Al Gore

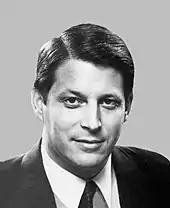
Gore during his congressional years

During his time in Congress, Gore was considered a "moderate" once referring to himself as a "raging moderate" opposing federal funding of abortion, voting in favor of a bill which supported a moment of silence in schools, and voting against a ban on interstate sales of guns. In 1981, Gore was quoted as saying with regard to homosexuality, "I think it is wrong", and "I don't pretend to understand it, but it is not just another normal optional life style." In his 1984 Senate race, Gore said when discussing homosexuality, "I do not believe it is simply an acceptable alternative that society should affirm." He also said that he would not take campaign funds from gay rights groups. Although he maintained a position against homosexuality and gay marriage in the 1980s, Gore said in 2008 that he thinks "gay men and women ought to have the same rights as heterosexual men and women...to join together in marriage." His position as a moderate (and on policies related to that label) shifted later in life after he became Vice President and ran for president in 2000.